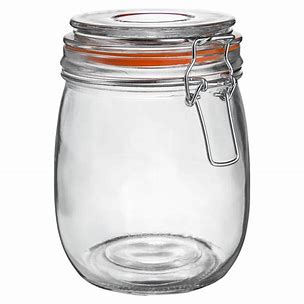
Label: glass